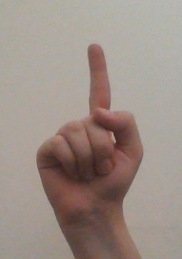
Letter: bb